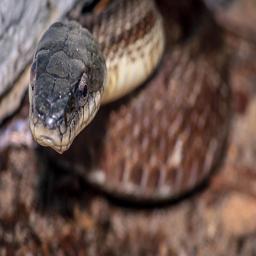
Animal: snakes